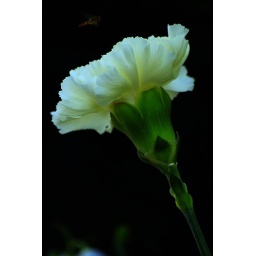
flower in black